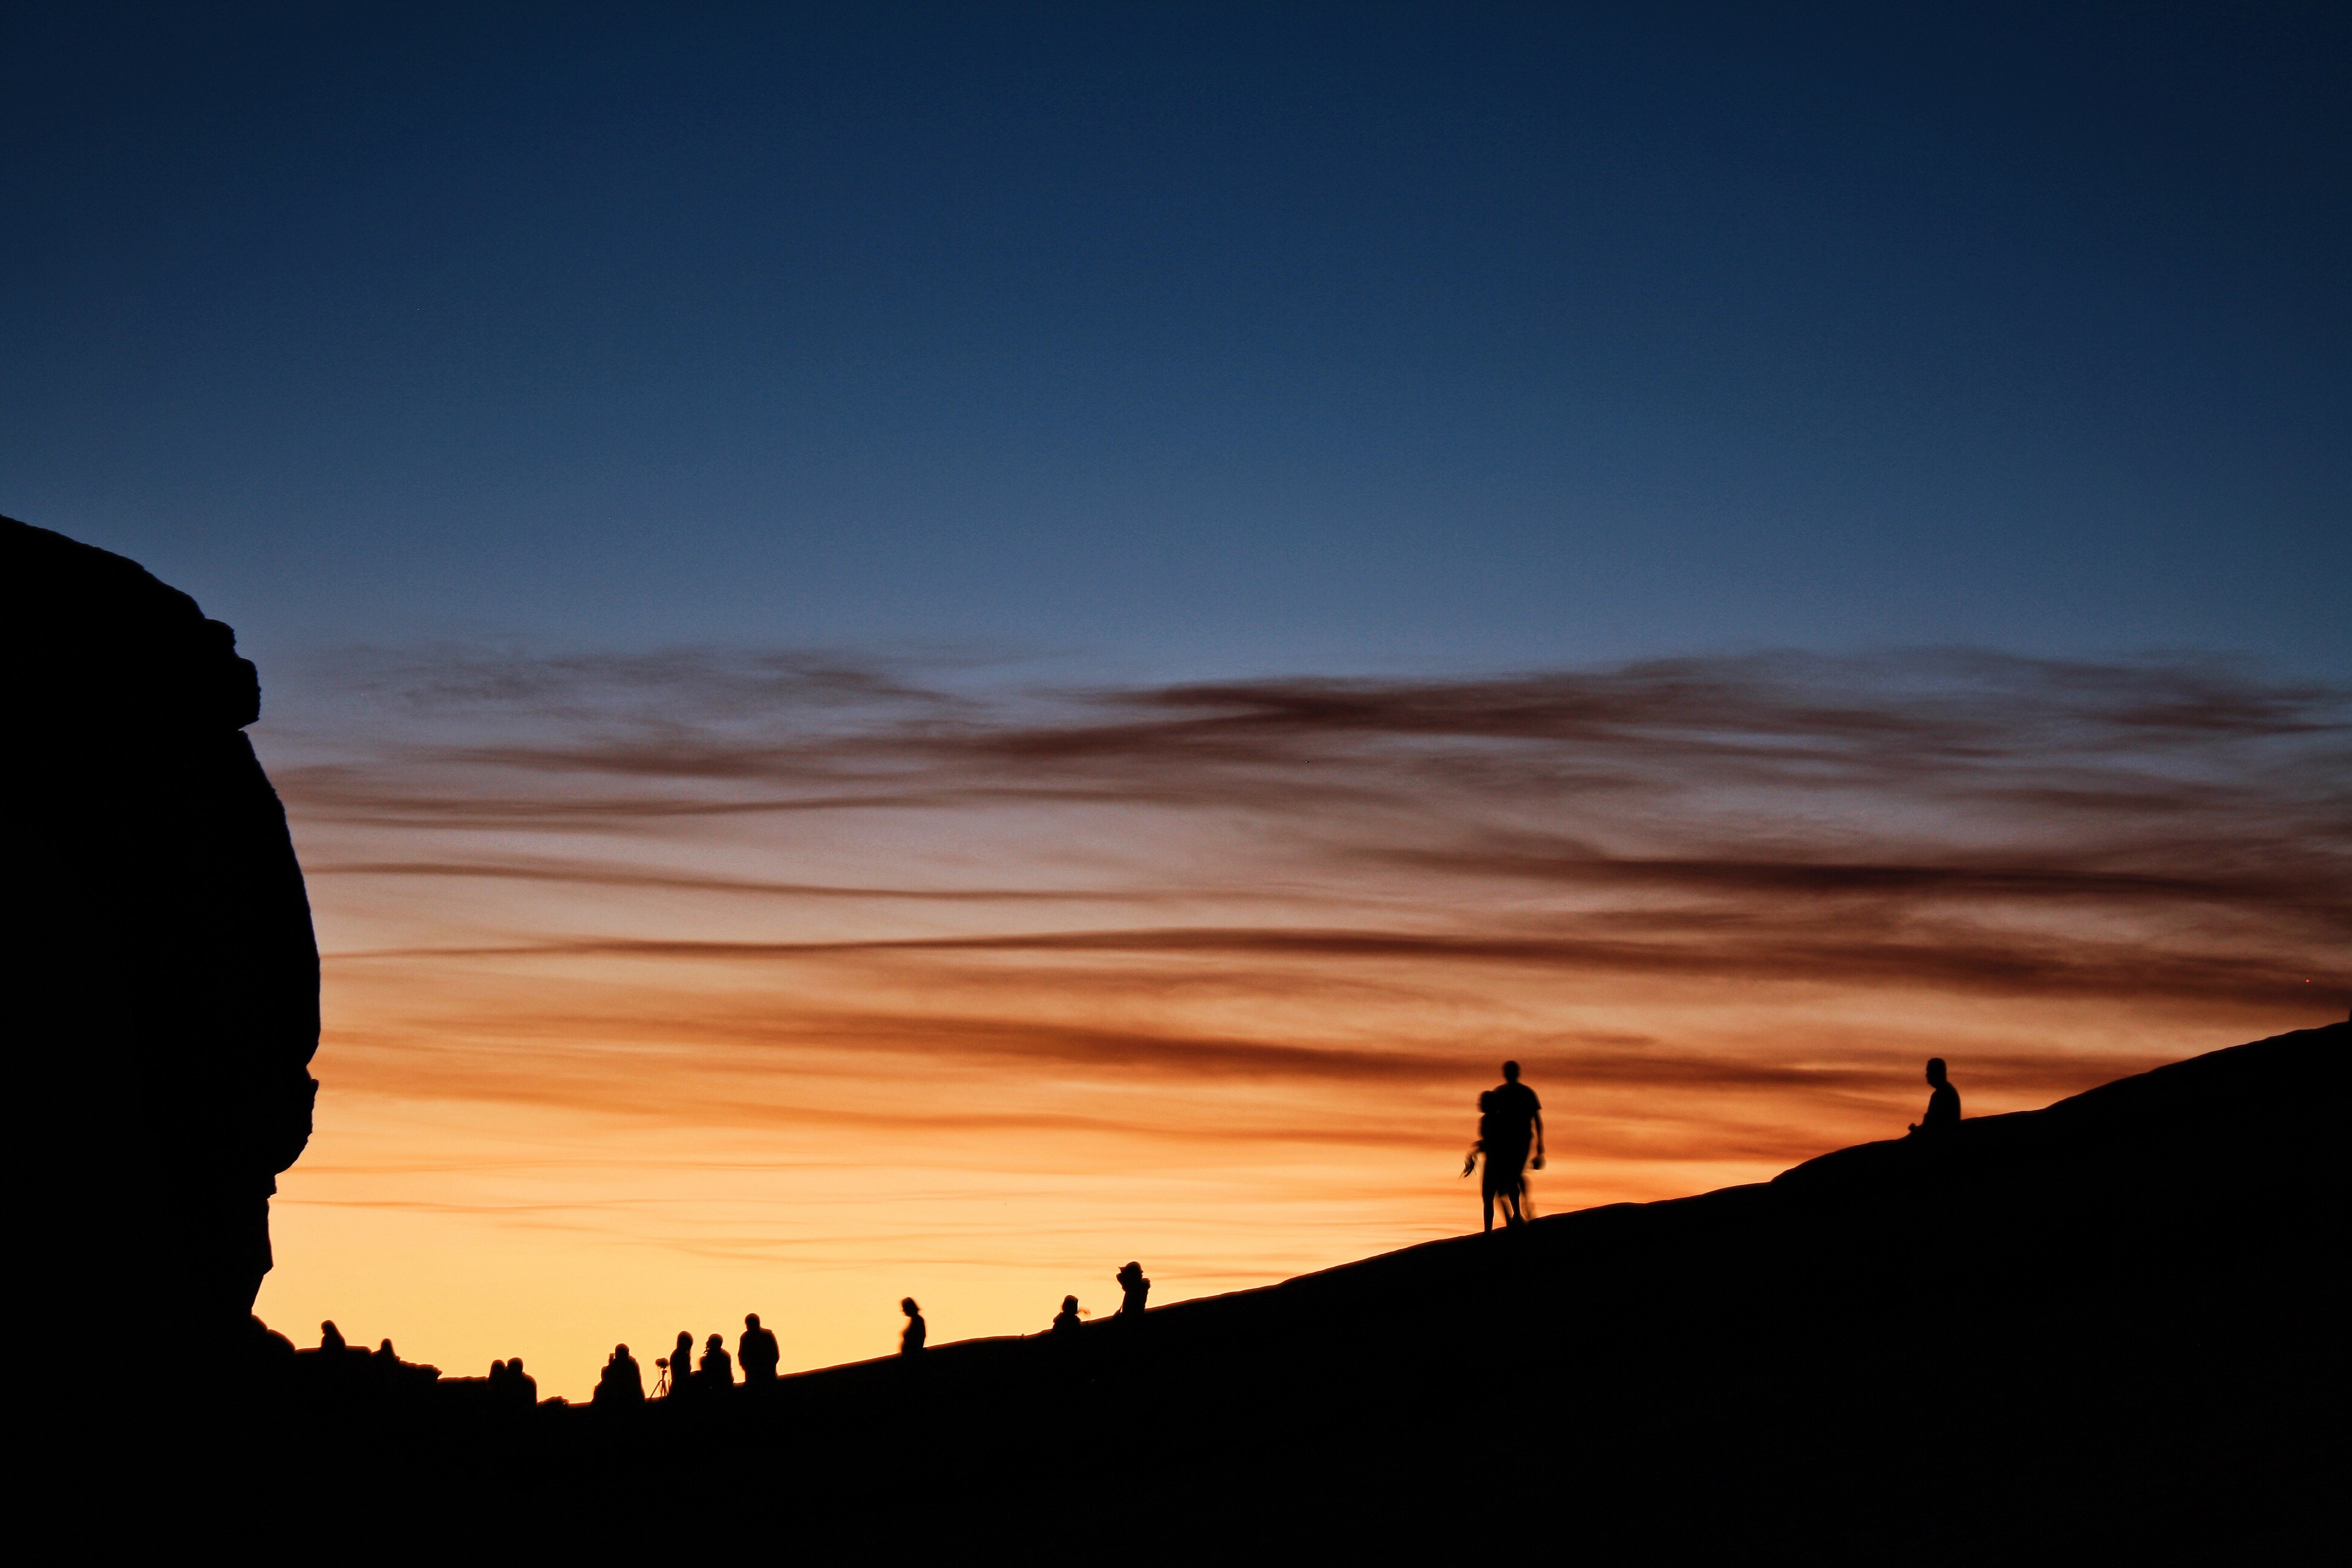
sky, afterglow, sunset, cloud, horizon, evening, silhouette, dusk, sunrise, morning, landscape, dawn, tree, atmosphere, red sky at morning, photography, calm, sunlight, plant, hill, rock, meteorological phenomenon, mountain